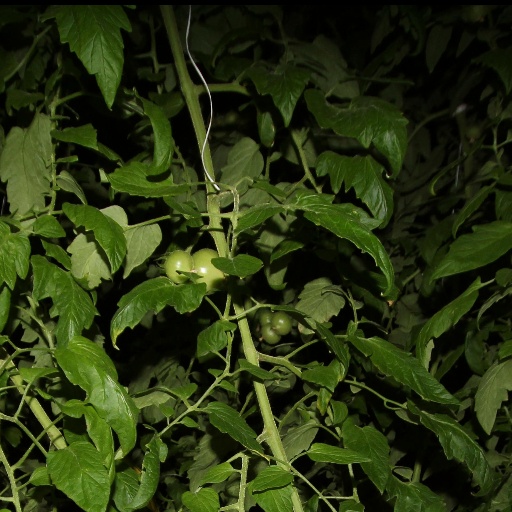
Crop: tomato